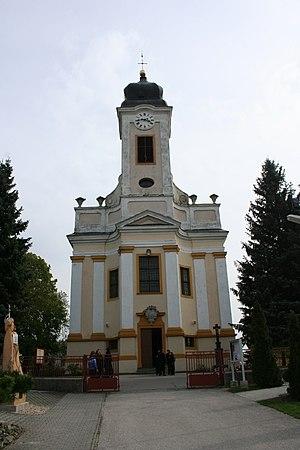
Maňa est une commune du district de Nové Zámky, dans la région de Nitra, en Slovaquie.